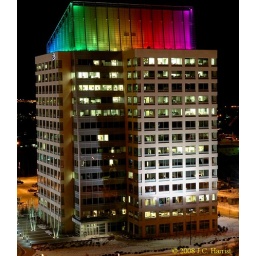
Various phases of of the &amp;quot;Rainbow Chase&amp;quot; light show shot from the roof of the ASRC building in Anchorage, Alaska.